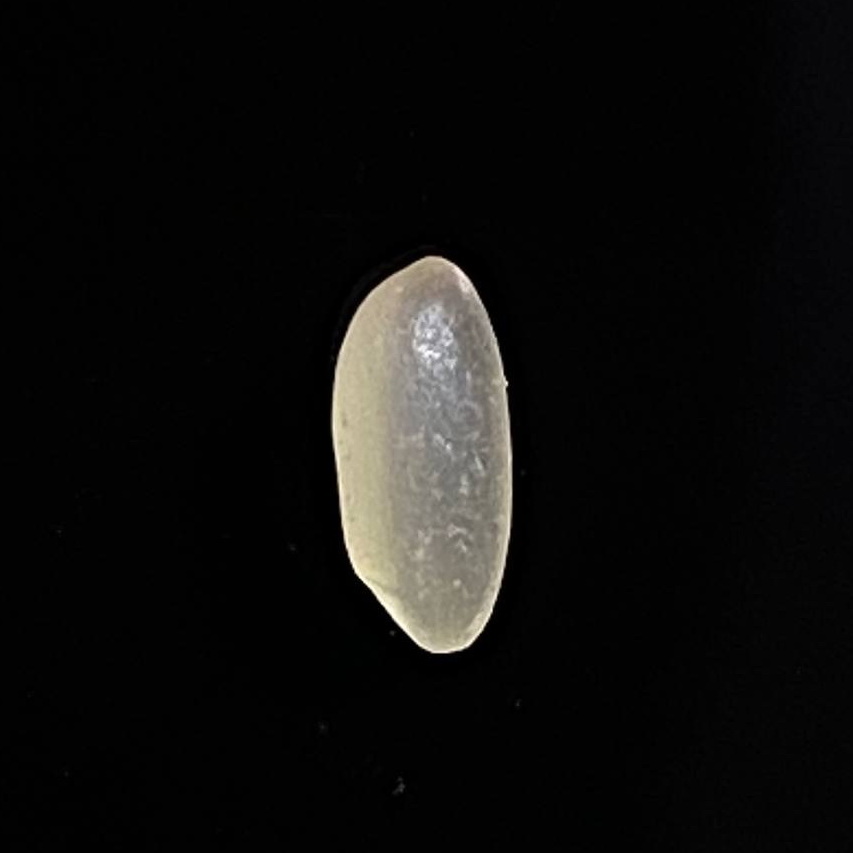
Rice variety: Gutisharna